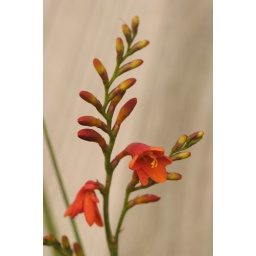
Some backyard flowers with our fence in the background